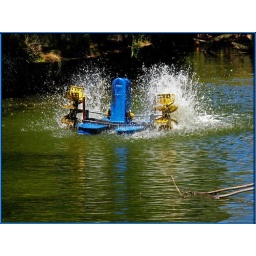
Stirs up the water in the lake at the zoo.